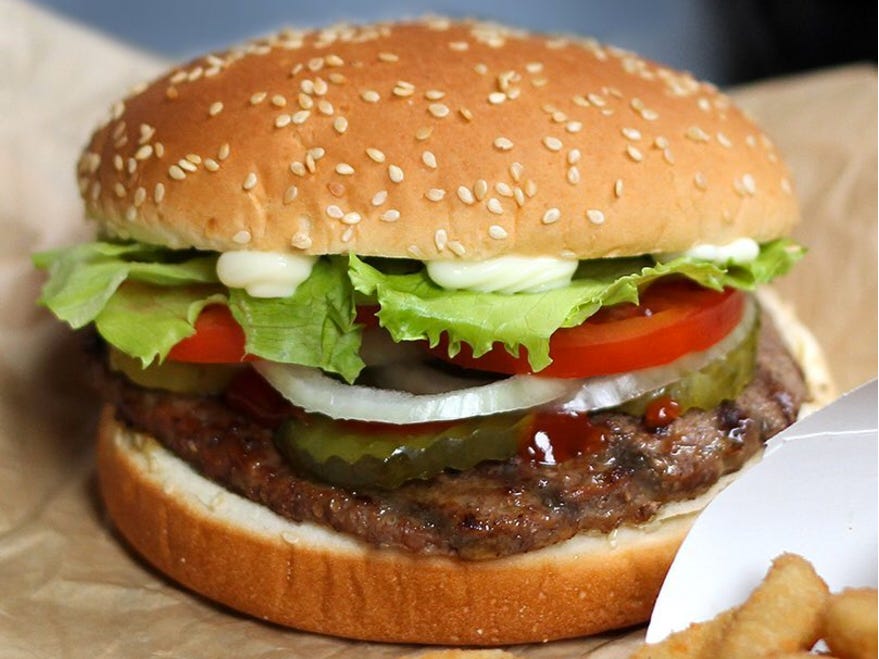
Dish: burger